University of Cambridge Professional and Continuing Education

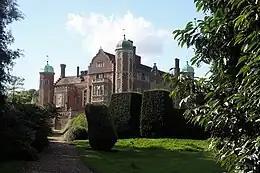
Madingley Hall in summer.

Master of Studies (MSt) degrees at PACE are usually undertaken over two years. The abbreviation MSt is used at the University of Cambridge (and the University of Oxford) to designate a 180-credit FHEQ level 7 Master's degree studied on a part-time basis (MPhil is used for equivalent courses studied on a full-time basis). PACE delivers a range of MSt courses in fields including Clinical Medicine, Medical Education, Artificial Intelligence and Creative Writing. PACE also acts as the Admitting Body for MSts offered by other University departments.